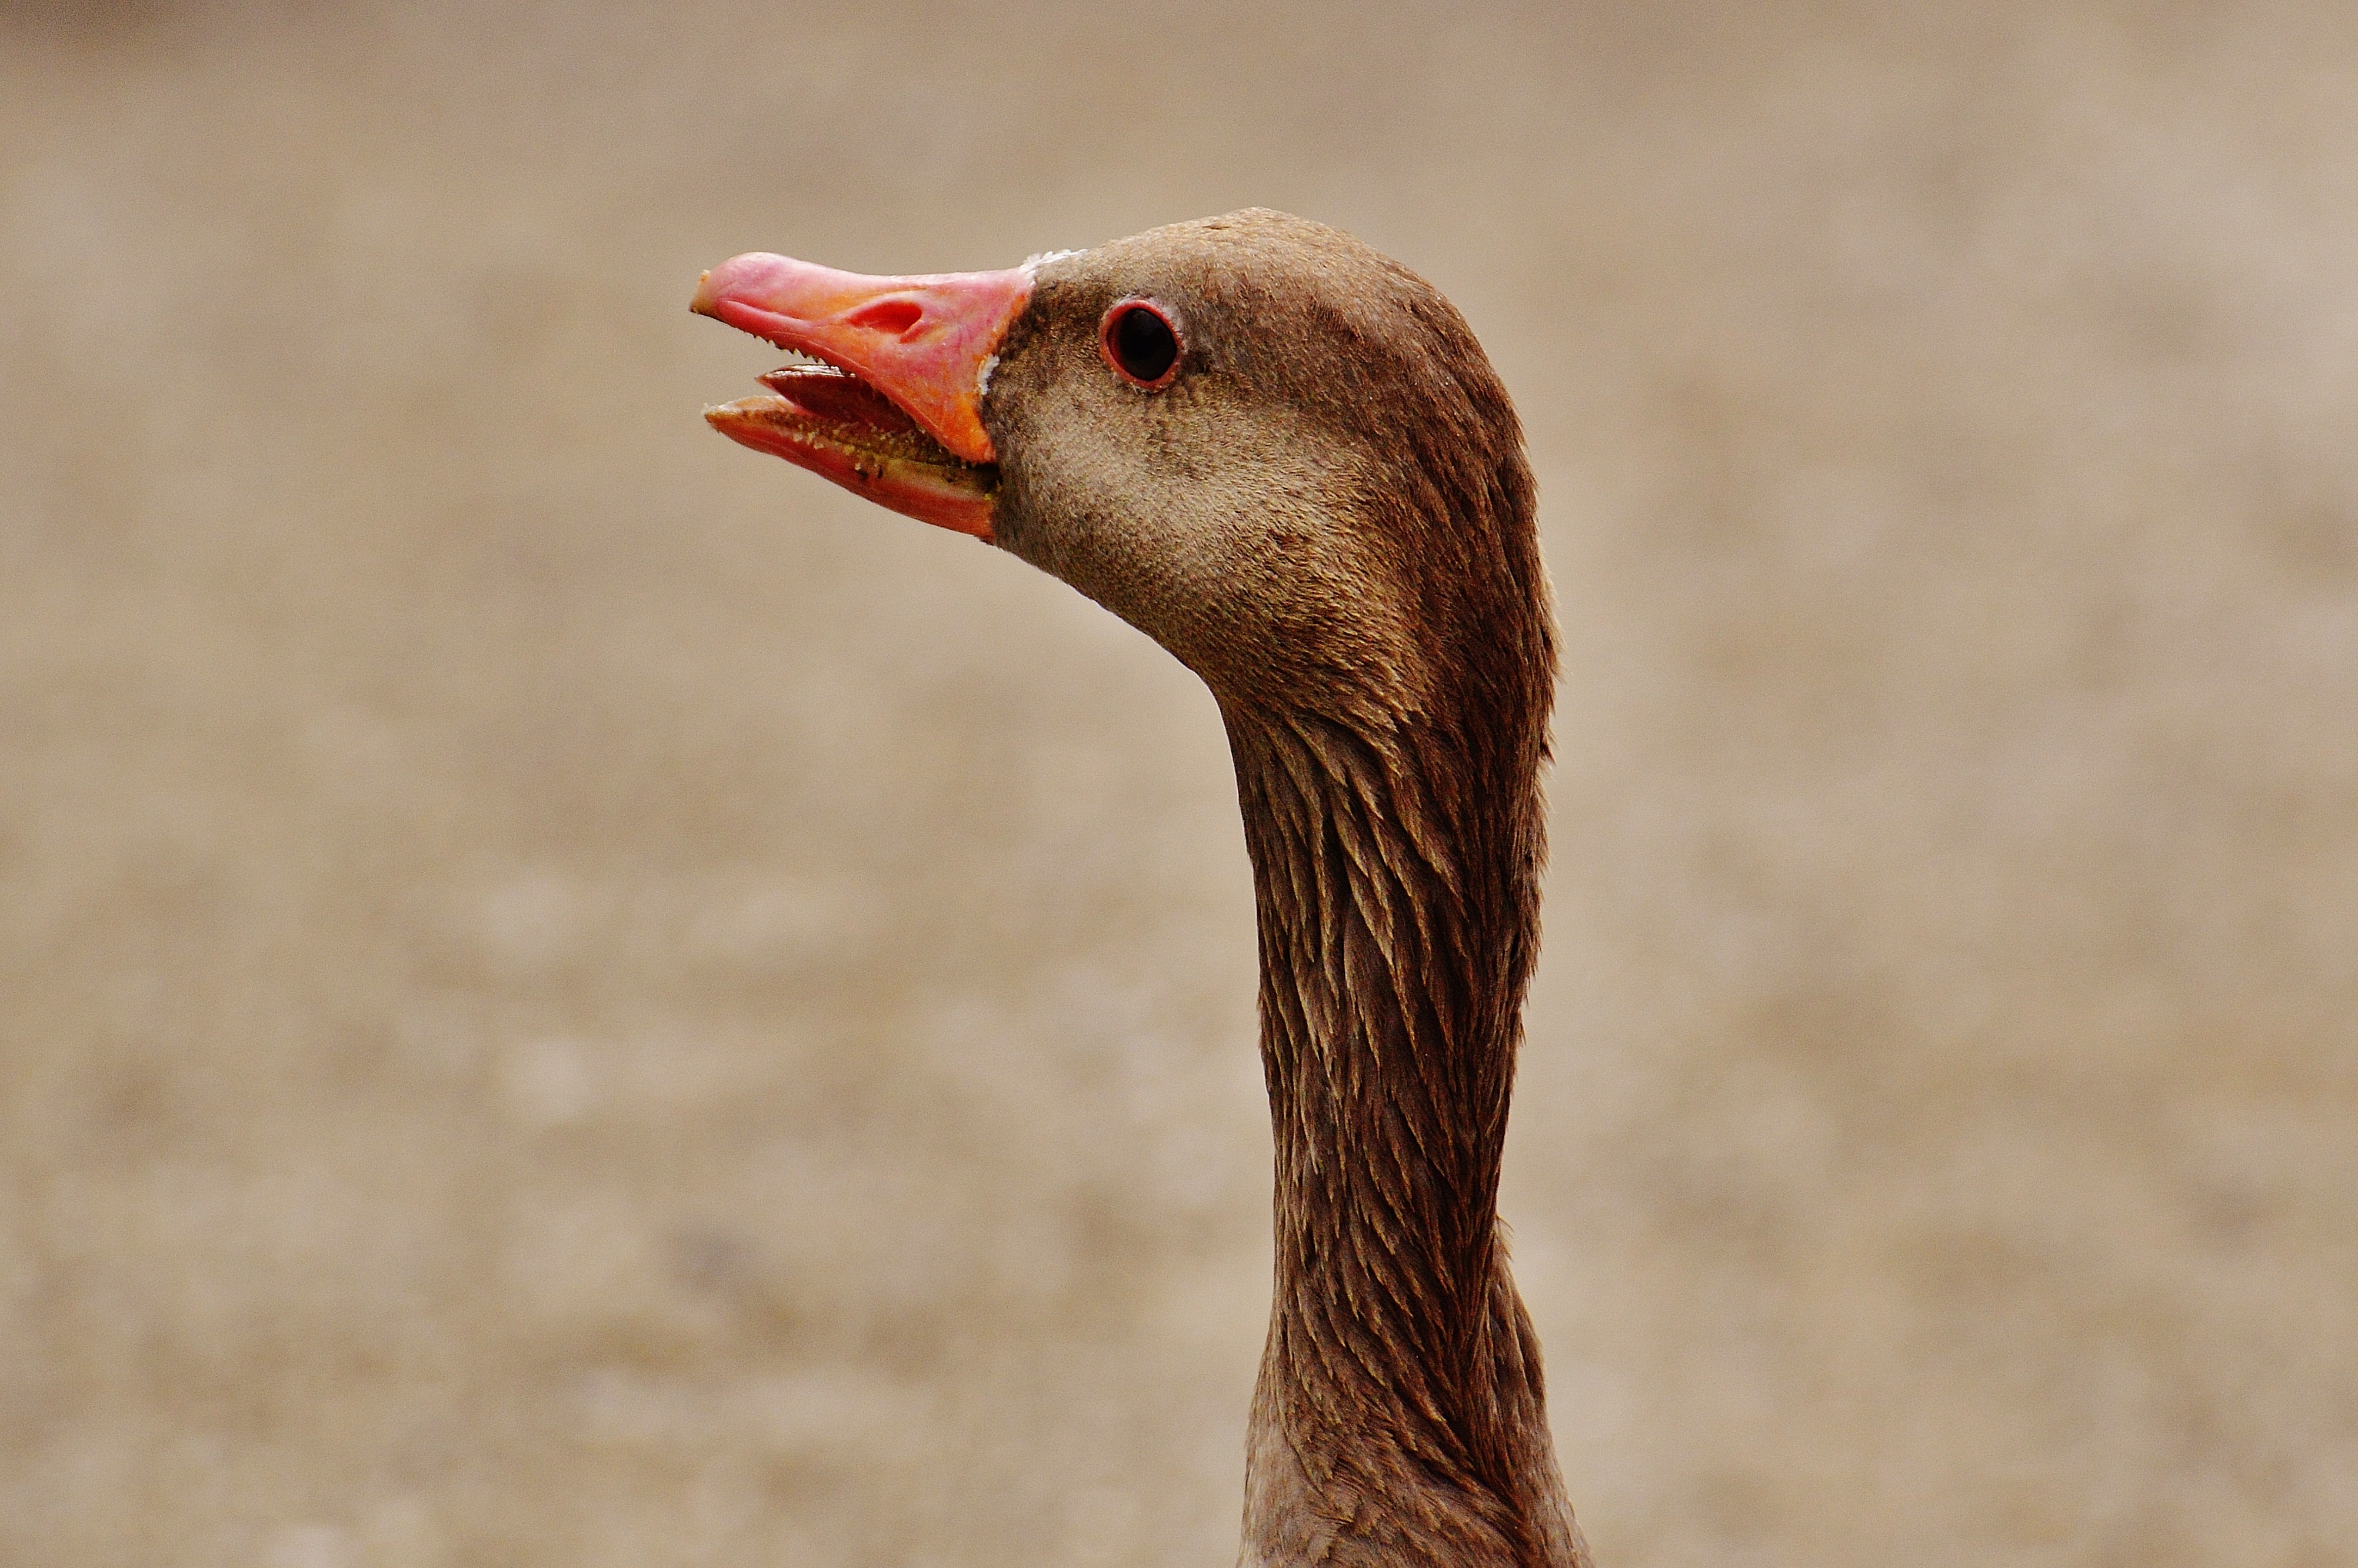
nature, bird, animal, wildlife, beak, fauna, plumage, poultry, close up, duck, head, goose, vertebrate, bill, waterfowl, water bird, hiss, ducks geese and swans